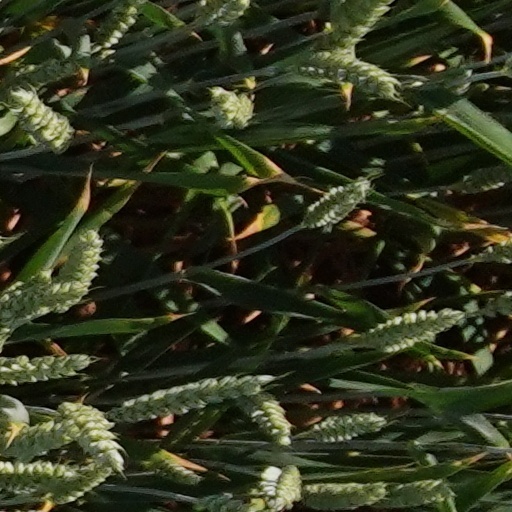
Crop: wheat